Fortune Smiles

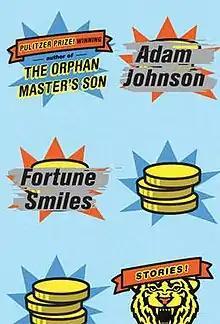
Hardcover edition

Fortune Smiles is a 2015 collection of short stories by American author and novelist Adam Johnson. It is Johnson's second published short story collection, after his 2002 book "Emporium" and his first book after winning the Pulitzer Prize for "The Orphan Master's Son". The collection includes six stories, several of which have won awards.